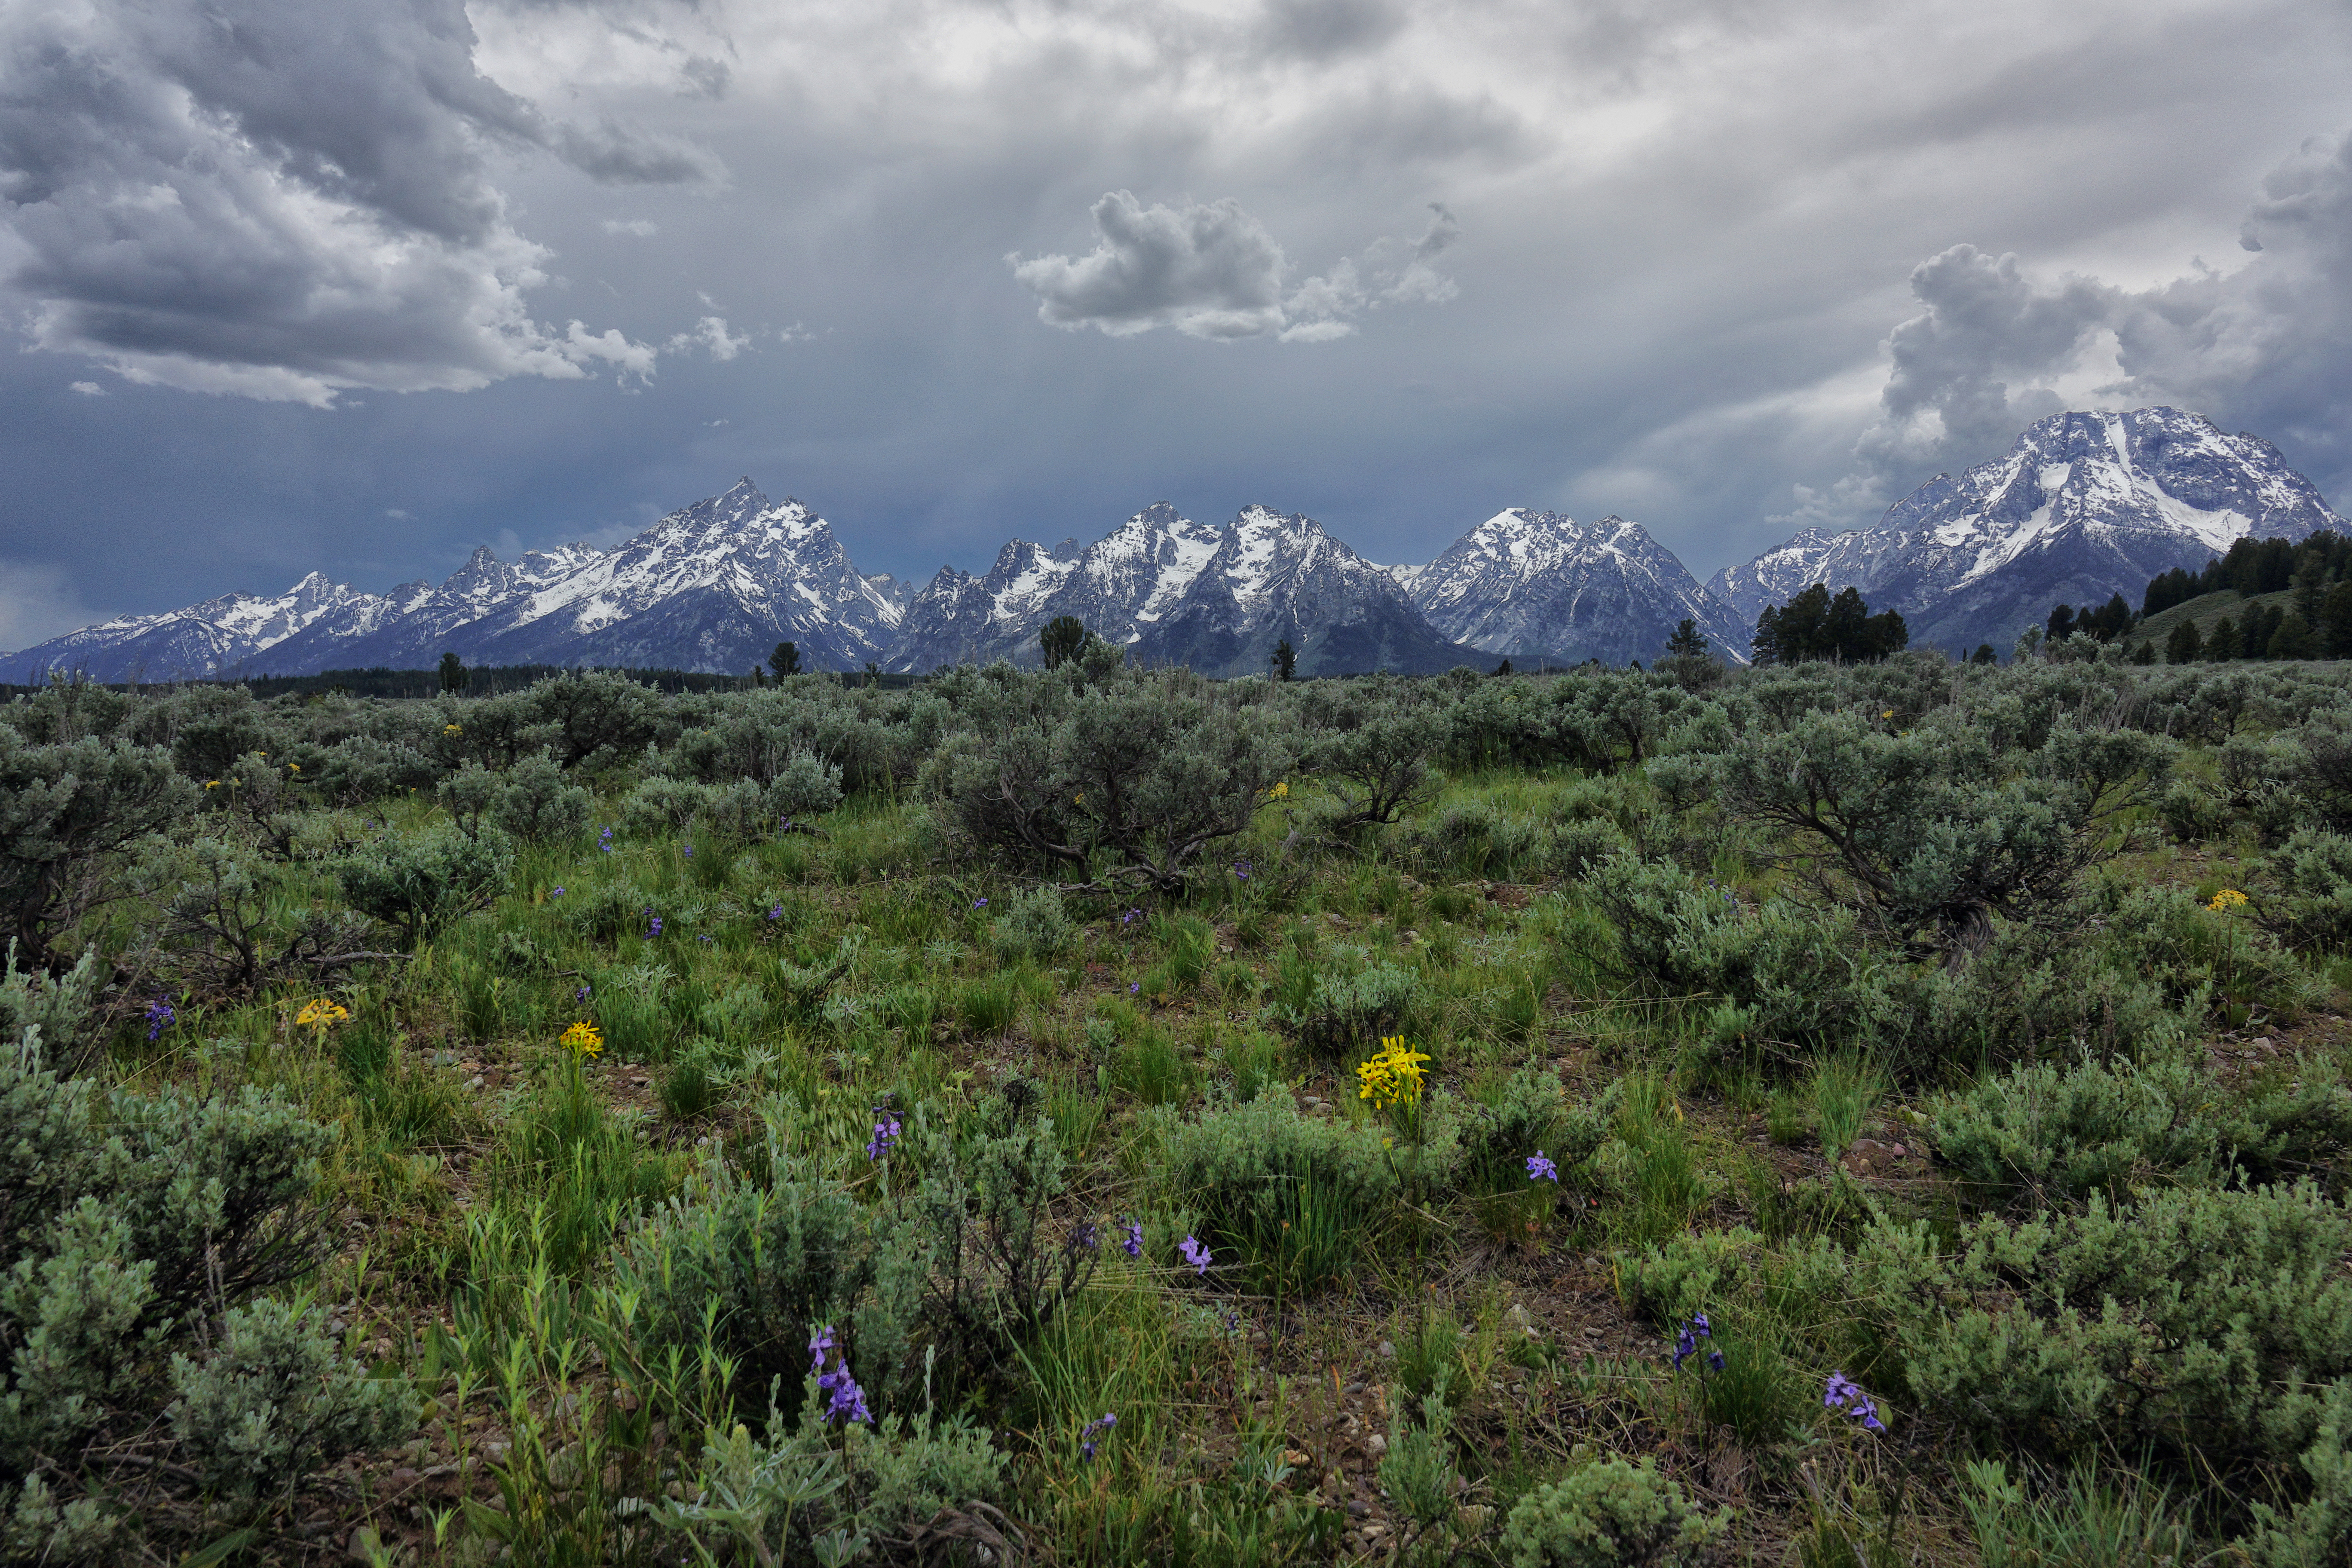
landscape, tree, nature, forest, wilderness, mountain, cloud, trail, meadow, prairie, hill, flower, lake, valley, mountain range, weather, national park, flora, ridge, wildflower, alps, grassland, wildflowers, plateau, woodland, fell, habitat, wyoming, ecosystem, sonyrx10iii, grandtetons, landform, biome, natural environment, geographical feature, mountainous landforms